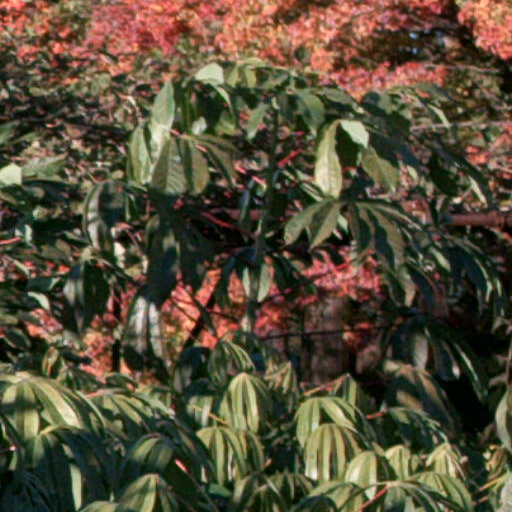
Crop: cassava